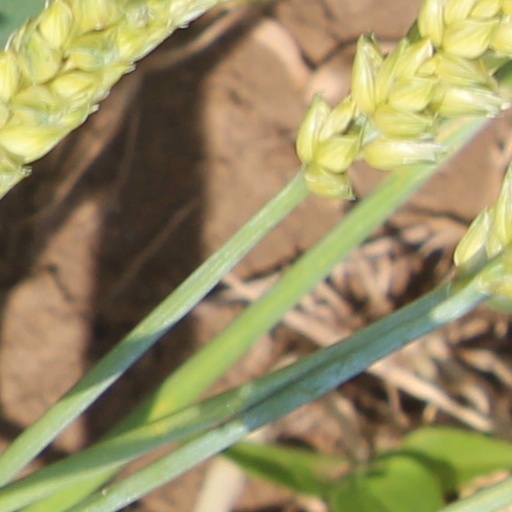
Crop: wheat